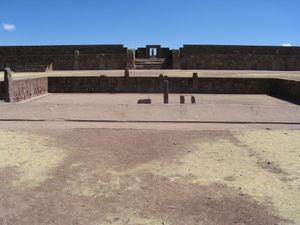
Cet article présente un aperçu des religions du Pérou précolombien et des régions avoisinantes. Avant l’arrivée des Européens, le Pérou a été le berceau de nombreuses cultures dont les systèmes religieux sont encore mal connus car, sans le support de l’écrit, ils doivent être déchiffrés à travers les représentations graphiques et les fouilles archéologiques. La religion inca se distingue de l’ensemble par la relative abondance des informations la concernant.
La civilisation de Tiwanaku, est une civilisation pré-inca qui a dominé la moitié sud des Andes centrales entre les Vᵉ et XIᵉ siècles.
Les civilisations andines se sont développées depuis les hautes terres de la Colombie jusqu'au désert d'Atacama.